Revenge-class battleship

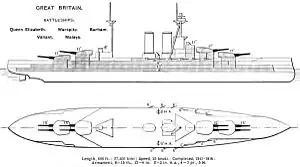
Diagram showing armor and armament layout

In the early 1900s, Germany challenged Britain in a naval arms race under the direction of Admiral Alfred von Tirpitz that was exacerbated by the dreadnought revolution. The Royal Navy embarked on a construction programme to out-build the Germans to maintain its dominance of the seas. Beginning with the launch of , the British had built or laid down twenty-seven all-big-gun battleships to the Germans' seventeen built or building by 1913; to cement their lead, the British ordered another group of battleships for the 1913 Estimates.